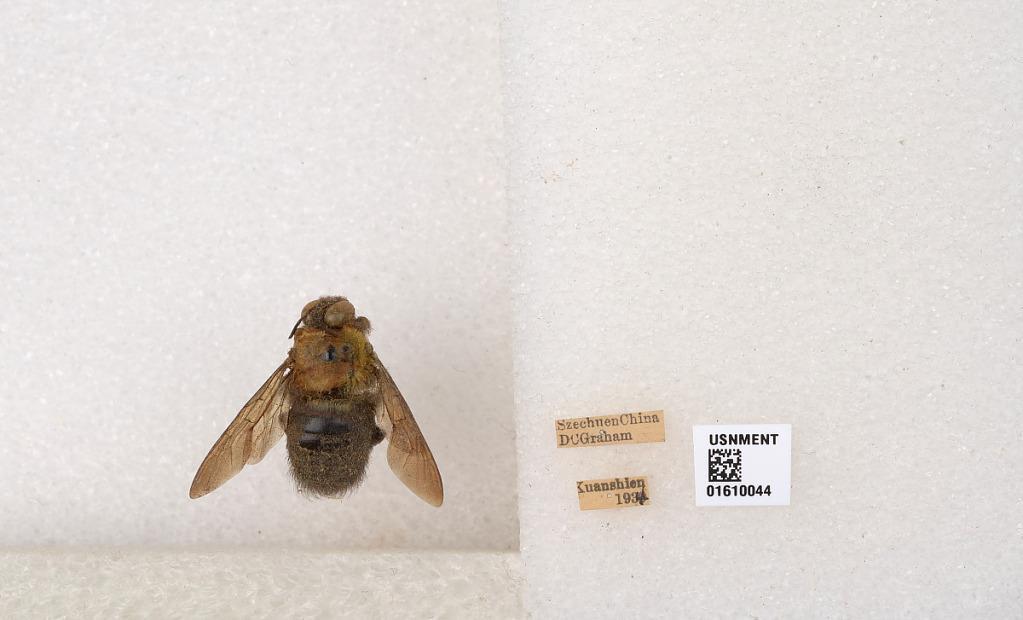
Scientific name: Xylocopa (Alloxylocopa) appendiculata appendiculata Smith
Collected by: D. Graham
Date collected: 1934-1-1
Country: China
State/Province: Sichuan
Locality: Kuanshien
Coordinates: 30.1794, 102.947